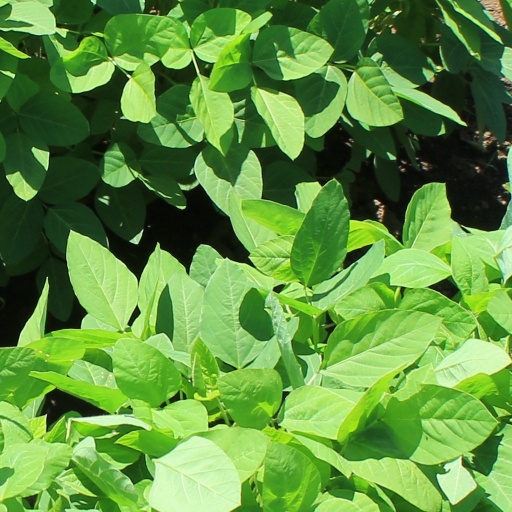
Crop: soybean